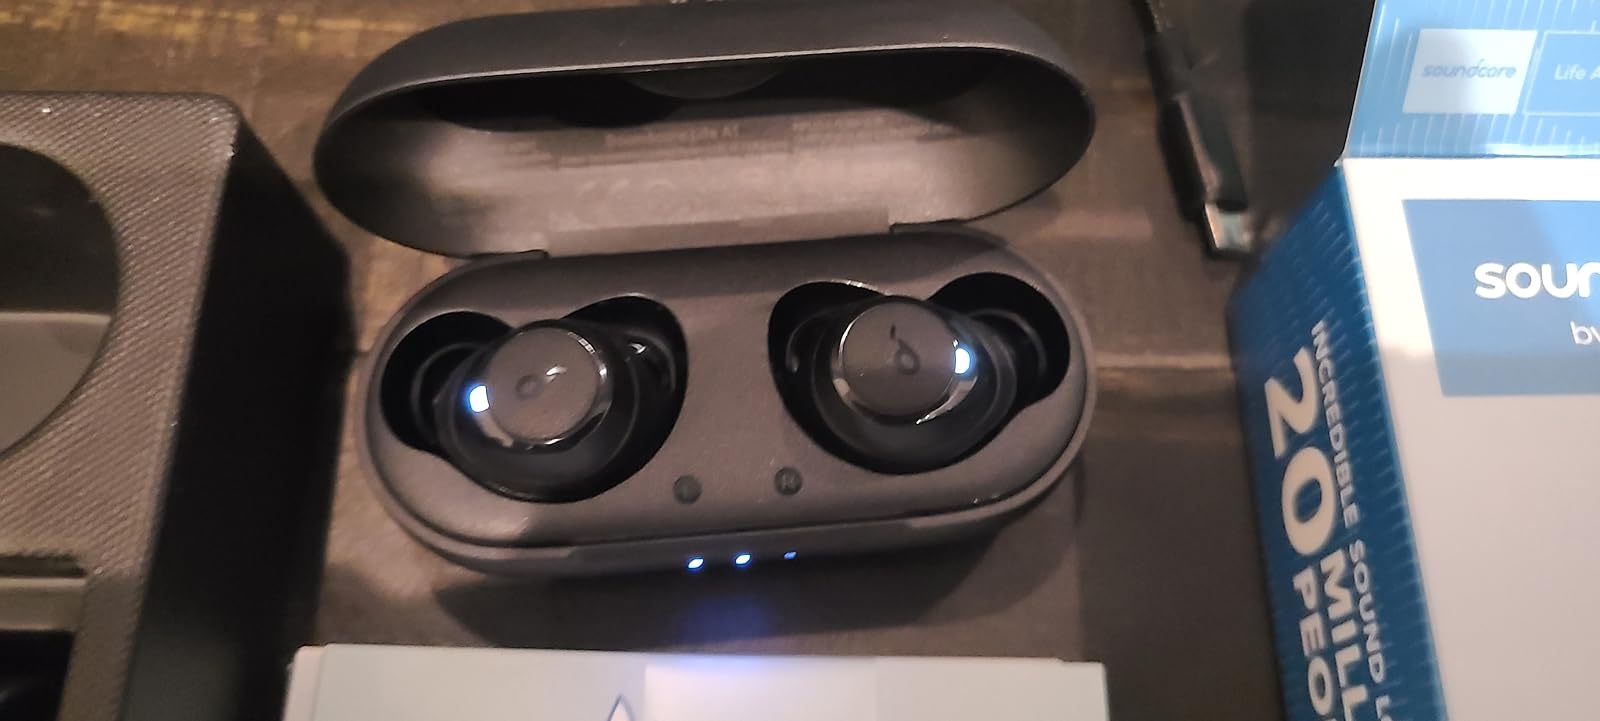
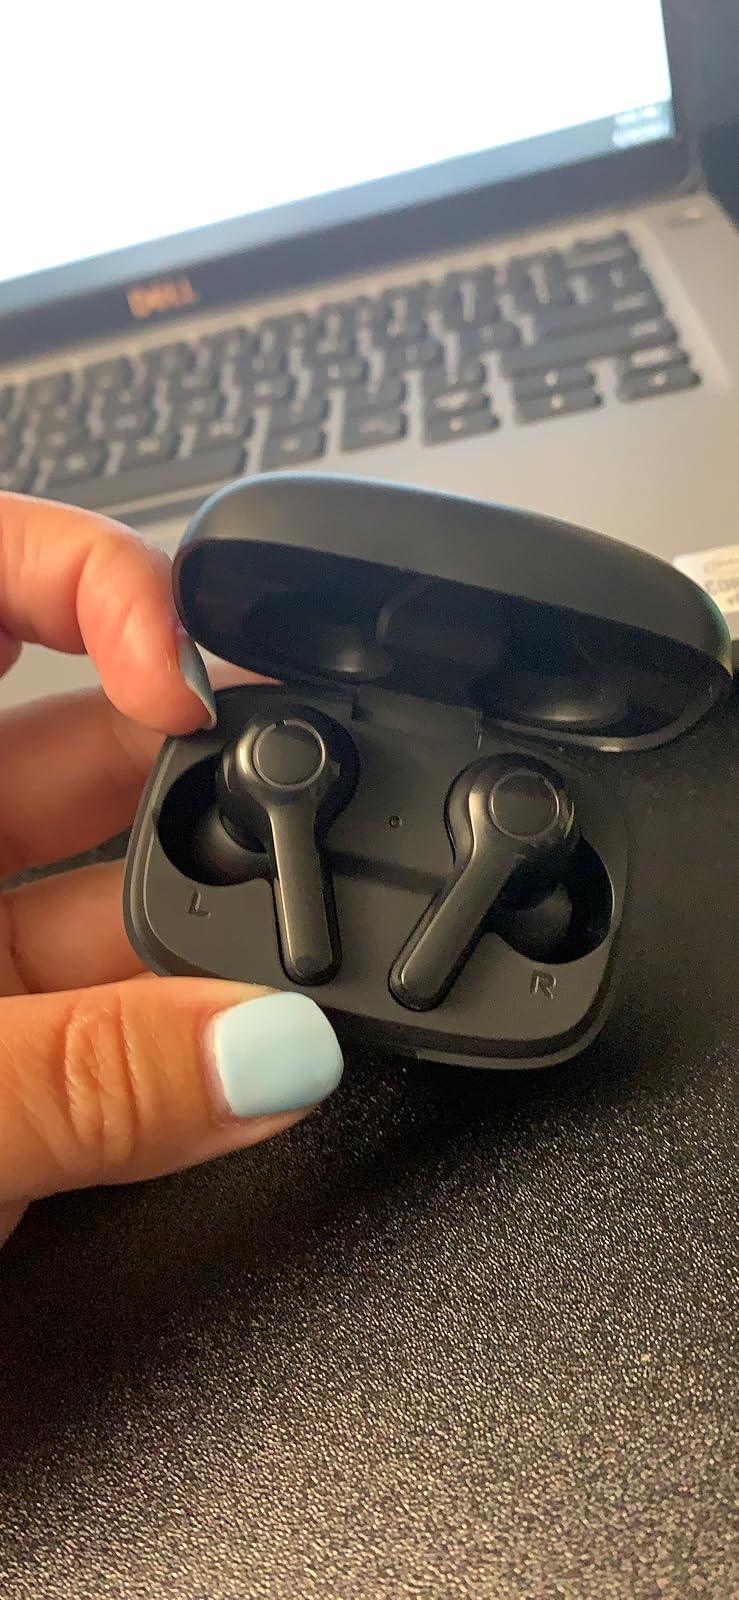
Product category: earbuds
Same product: no